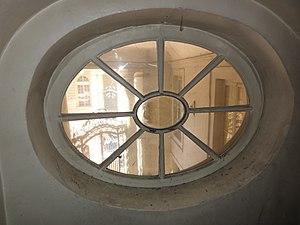
Un œil de bœuf à Lyon
Un œil en architecture désigne toute ouverture de peu d'étendue. Un œil-de-bœuf est une baie verticale de forme ovale ou circulaire, une des sortes d’« œil ». Cette ouverture peut être pratiquée sur une façade, une porte, un mur, une cloison, etc. Elle est généralement placée dans la partie supérieure de son support, le plus souvent dans les combles des bâtiments anciens. Lorsque l'œil-de-bœuf est établi au-dessus d'autres baies, il est parfois appelé oculus, le terme d'œil-de-bœuf étant surtout réservé aux jours pris à la partie supérieure d'un support vertical.